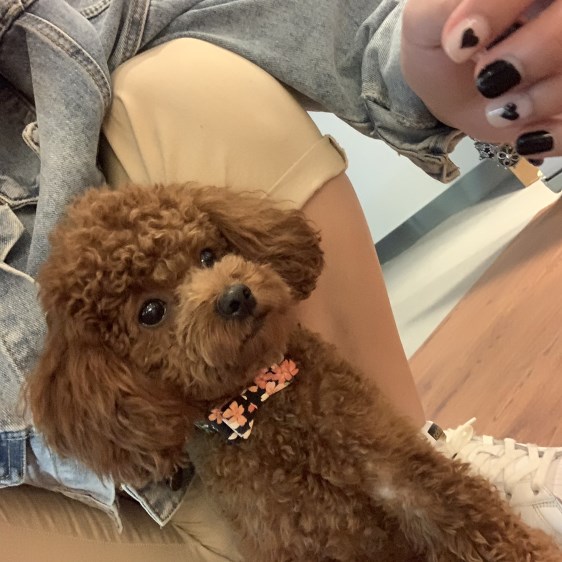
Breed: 7449-n000128-teddy